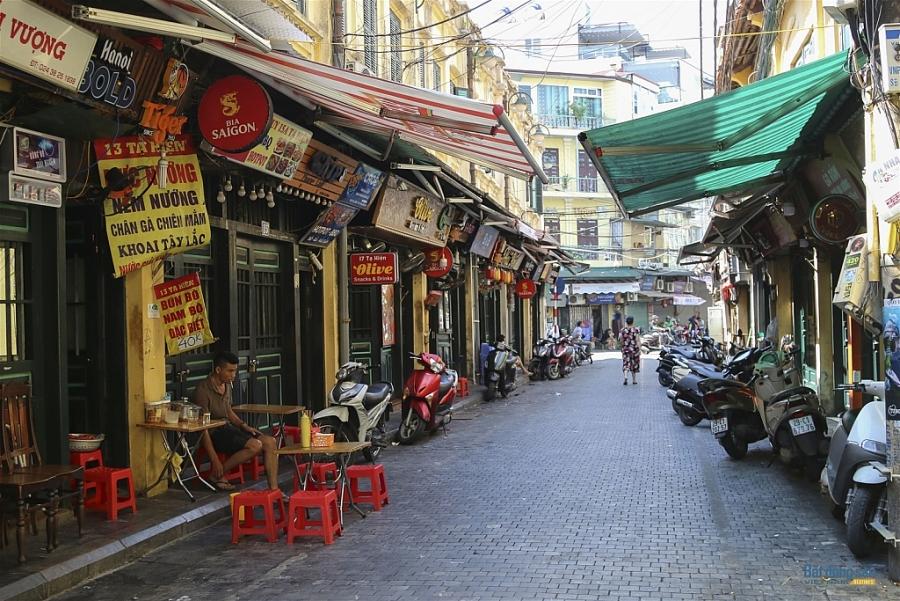
có nhiều xe máy xuất hiện ở hai bên lề của con phố